George Fleming (engineer)

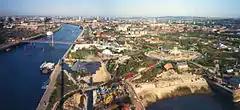
Glasgow Garden Festival

Fleming's first consultancy was for Binnie and Partners, London, where he contributed to the design of Strathclyde Loch near Hamilton. This involved separating the loch from the Clyde. Fleming was involved in the planning of the Glasgow Garden Festival and the programme of regeneration that followed it. His academic work had shown that dredgings from the River Clyde contained valuable nutrients washed down from upstream agricultural land and, once treated to remove heavy metals, could be re-used as opposed to being discarded as previous. Fleming generated topsoil for the garden festival this way and subsequently licensed the technology used to a company that sold the material under the brand name ClydeSoil. Fleming also made bricks from the material and investigated whether the technology could be applied to rivers in Hong Kong and Egypt. Fleming was involved in a project to assess the sedimentation in the Aswan Dam for the Egyptian government. He also looked at the possibility of making soil from other waste materials such as quarry dust, forestry waste, paper mill sludge, fish farming by-products and sewage sludge.